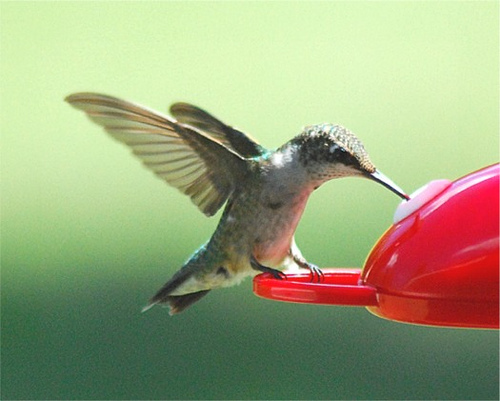
grayish spotted bird with almost see through songs , flat head and a sharp pointed beak
this is a small bird with a white belly and a grey back and head.
a very small white and green bird with a long and wide bill.
a small sized bird that has tones of brown with a long narrow pointed bill
this super tiny bird has a really long narrow bill and small wings.
this small bird has a long narrow bill, a pale gree nvent, and a multi colored back containing various shades of blue and green.
this bird has black inner retrices and a long beak.
this particular bird has a belly that is tan and white and gray
this very small bird has a long narrow beak, its body is grey with green highlights and it has a short slightly forked tail.
a small bird with a long, pointed beak and thin wings.
Species: Ruby Throated Hummingbird